University of Trieste

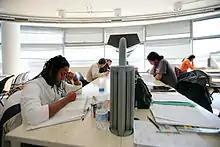
Students studying in the university facilities

In 1954 Trieste was given back to Italy thanks to an agreement between the American and the Italian governments. To celebrate, the university awarded the President of the Italian Republic Luigi Einaudi a "honoris causa" degree in Economy and Commerce. In a short time new faculties were added (Pharmacy, Teaching Sciences, Medicine and Surgery, Political Sciences), while also new buildings were inaugurated on the Scoglietto hill and in other parts of the town. In 1978 the "School of Modern Languages for Interpreters and Translators" was given the status of faculty; in 1997 the faculty of Psychology and in 1998 the faculty of Architecture completed the range of faculties currently present at the university.